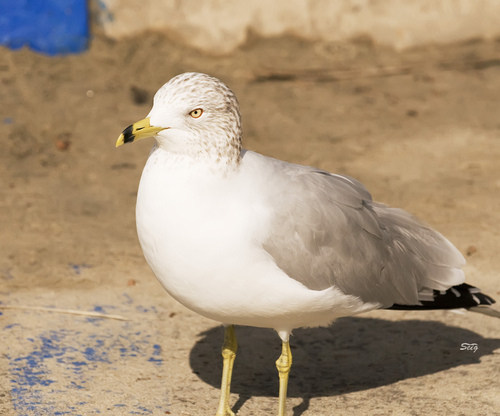
the medium sized bird has a white chest with a long, striped beak.
a large bird with an all white belly, a medium sized curved yellow bill, and grey wing feathers.
a medium sized bird with a white belly, brown speckled head, soft grey wings, black under tail and a yellow bill with a black stripe near the tip.
a large bird with a white breast and a black band around a yellow bill.
a medium bird with a white belly, head, orange bill and tarsus and black rectrices.
this bird is white with grey and has a long, pointy beak.
the breast of the bird is a solid white color, and the bill of the bird is yellow with a solid black stripe close to the tip.
this bird has wings that are grey and has a hwite belly
this bird has wings that are grey and has a white belly
this bird has wings that are grey and has a white belly
Species: Ring Billed Gull